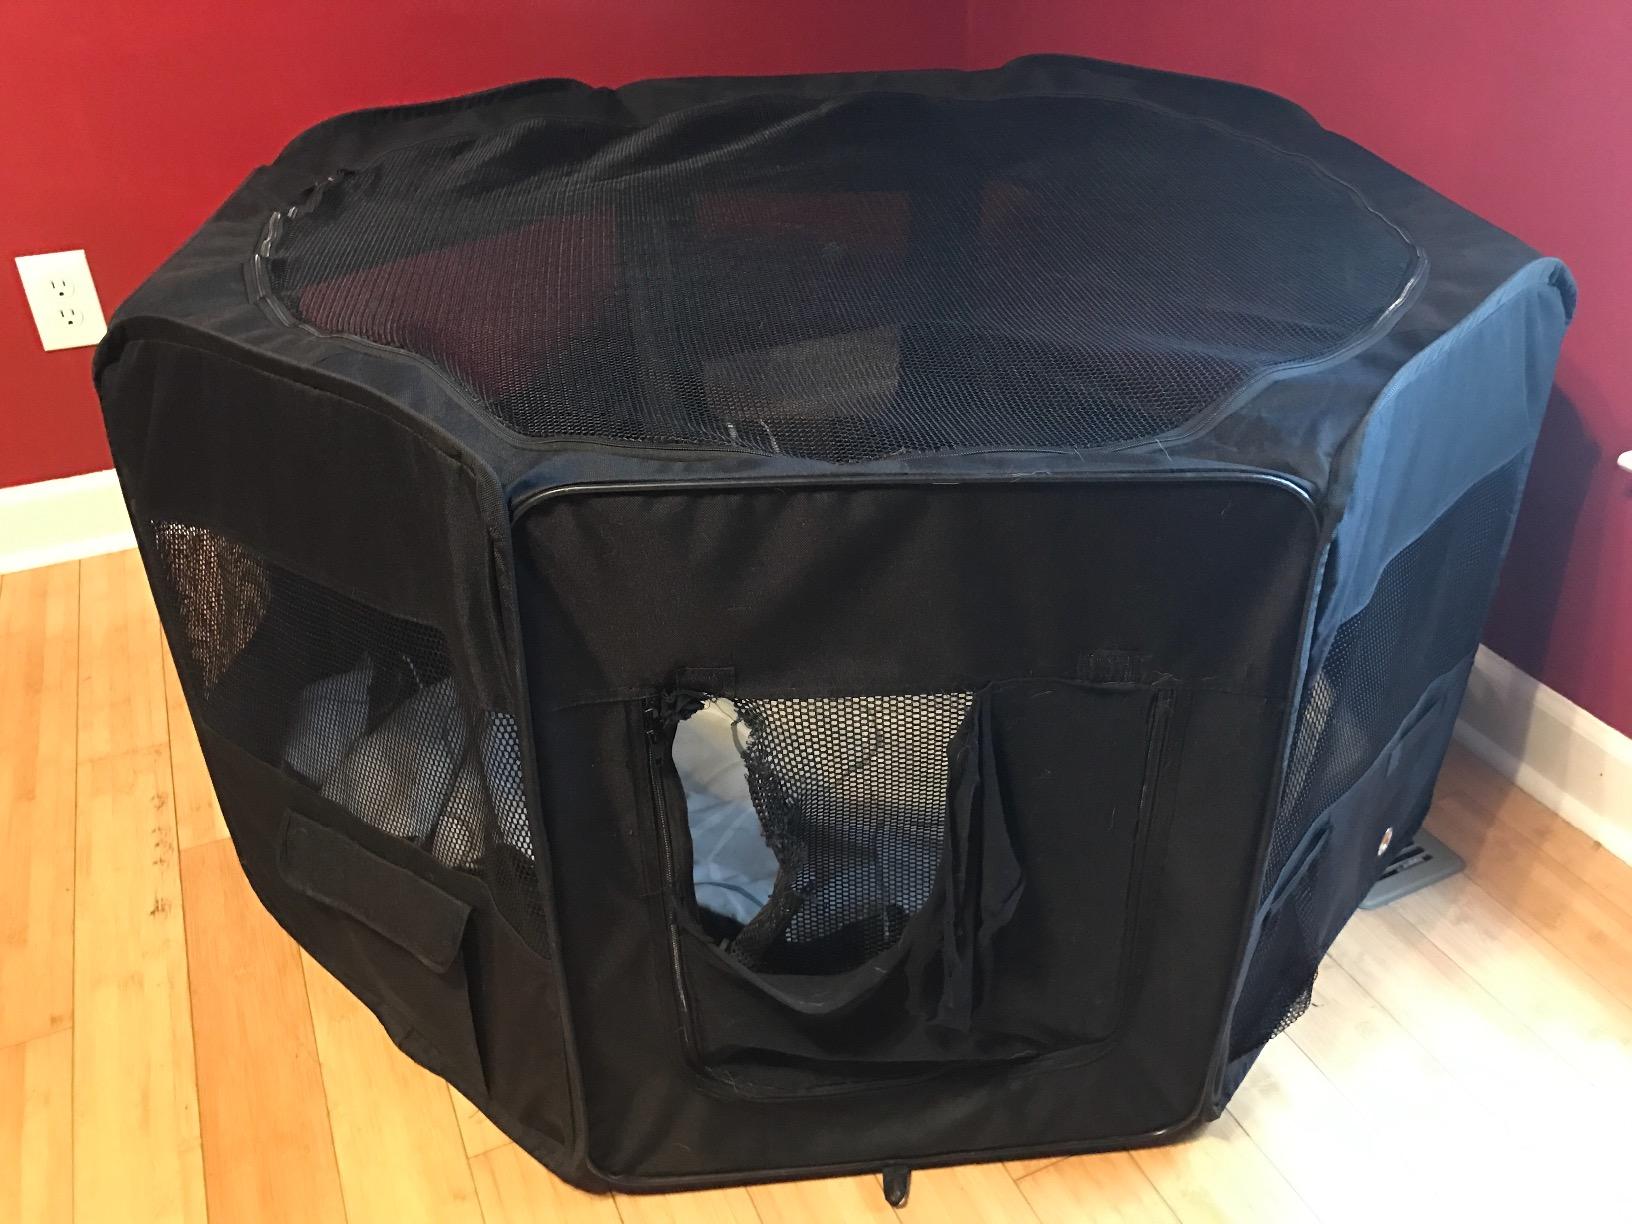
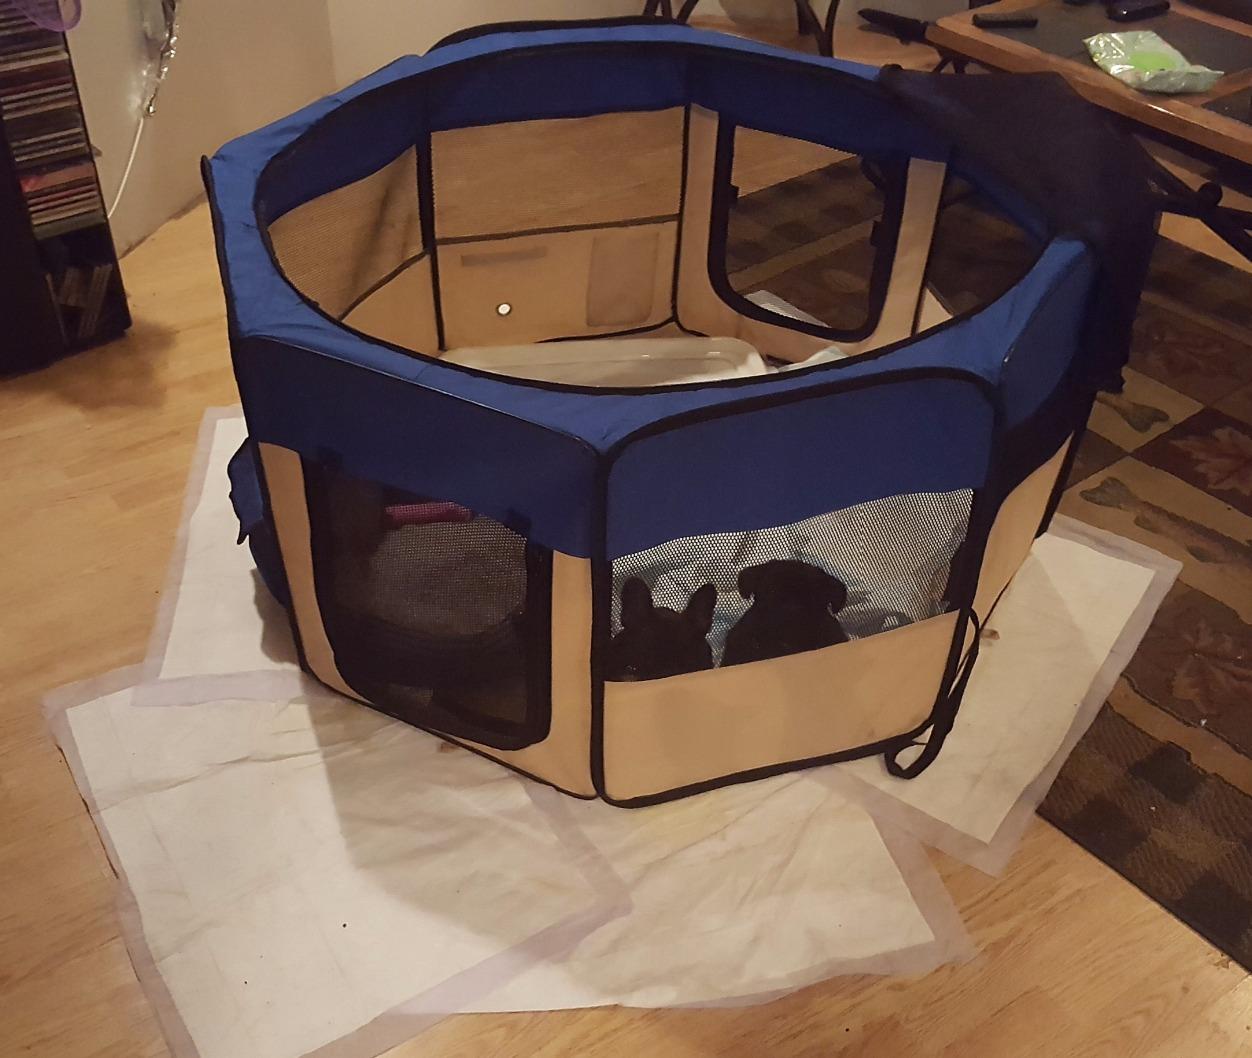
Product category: items_kennel
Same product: no